Timișoara

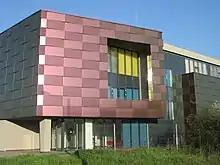
The Renewable Energy–Photovoltaic Laboratory within the

Additionally, as Timișoara is the capital of Timiș County, the city hosts the Administrative Palace, the headquarters of the County Council and the prefect, who is appointed by Romania's central government. The prefect is not allowed to be a member of a political party, and his role is to represent the national government at the local level, acting as a liaison and facilitating the implementation of national development plans and governing programs at the local level.